Shabbona Trail

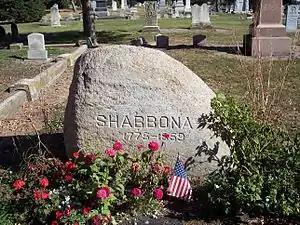

Chief Shabbona's grave is in the center of Evergreen Cemetery in Morris, Illinois. It is marked by a large granite boulder. A brass marker at the base includes this information: